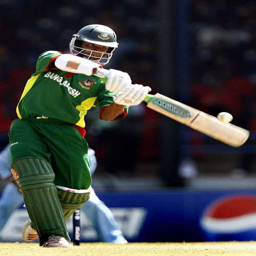
what a shot from cricket player .